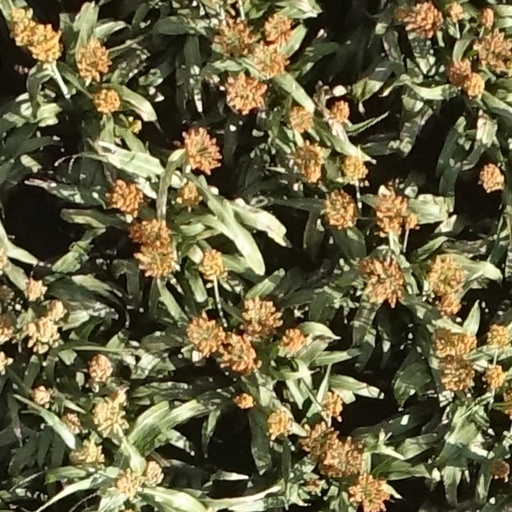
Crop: sorghum